Ajooba

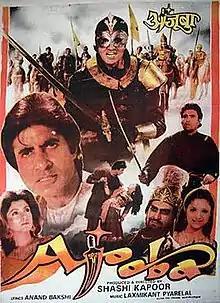
Indian Theatrical release poster

Ajooba is a 1990 superhero film, produced and directed by Shashi Kapoor and co-directed by Soviet filmmaker Gennadi Vasilyev. An Indian-Soviet co-production, it is loosely based on Arabic folklore such as "One Thousand and One Nights". The film had a Russian language version released in the Soviet Union, "Черный принц Аджуба" ("Black Prince Ajuba"), in 1990, before its Indian release in 1991. The film starred Amitabh Bachchan as the titular superhero Ajooba, along with Rishi Kapoor, Dimple Kapadia, Sonam, Shammi Kapoor, Dara Singh, Saeed Jaffery and Amrish Puri in pivotal roles. Made on a budget of 8 crore, it was the most expensive Indian film made until then.